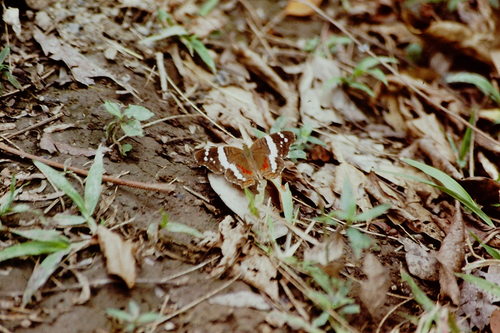
Scientific name: Anartia fatima
Common name: Banded peacock
Family: Nymphalidae
Order: Lepidoptera
Pollinator type: Primary pollinator
Habitat: Open areas and gardens
Geographic range: South America
Conservation status: Least Concern